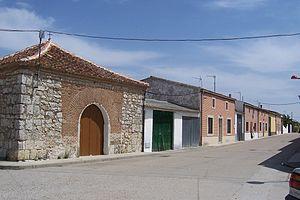
La Pedraja de Portillo est une commune de la province de Valladolid dans la communauté autonome de Castille-et-León en Espagne.